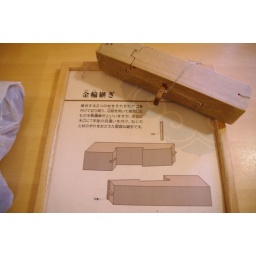
Kumamoto Castle, in Kumamoto City, Japan. One of the most famous castle in Japan, especially with its magnificent stone walls.